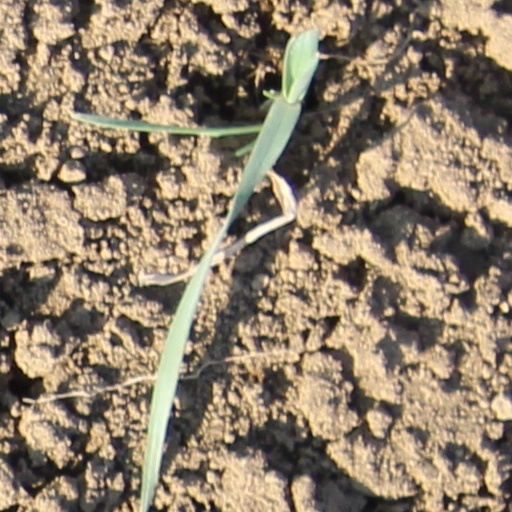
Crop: wheat